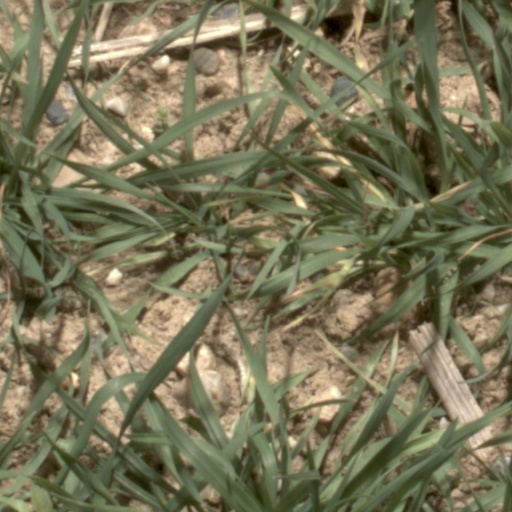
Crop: wheat